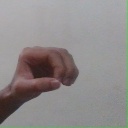
अक्षर: औ